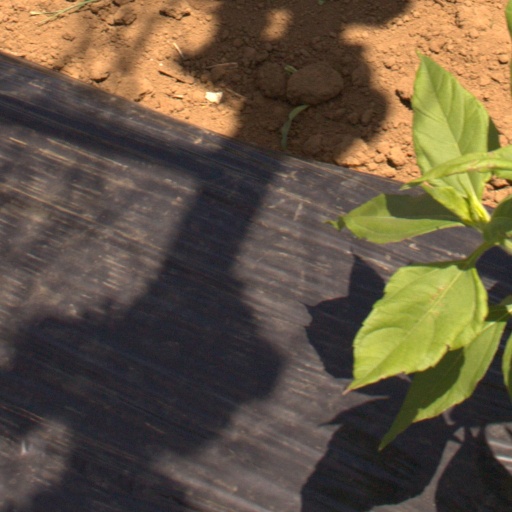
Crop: Jerusalem artichoke